Mathias Papendieck

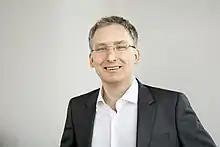

Mathias Papendieck (born 18 February 1982) is a German politician of the Social Democratic Party (SPD) who has been serving as a member of the Bundestag from 2021 to 2025.